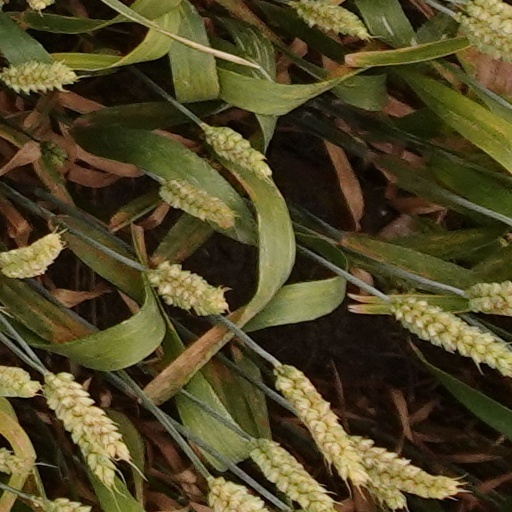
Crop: wheat